Nephron

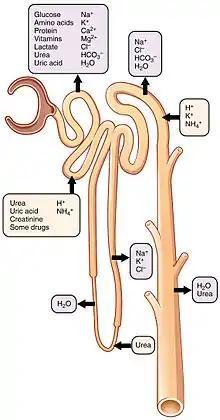
Fig.3) Secretion and reabsorption of various substances throughout the nephron.

The nephron uses four mechanisms to convert blood into urine: filtration, reabsorption, secretion, and excretion. These apply to numerous substances. The structure and function of the epithelial cells lining the lumen change during the course of the nephron, and have segments named by their location and which reflects their different functions.